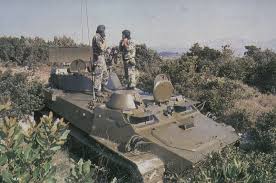
Label: MT_LB